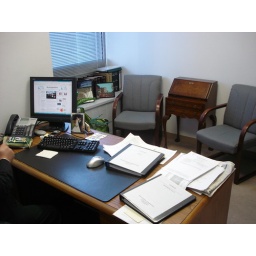
Behind Desk Angle of different but similar office in building